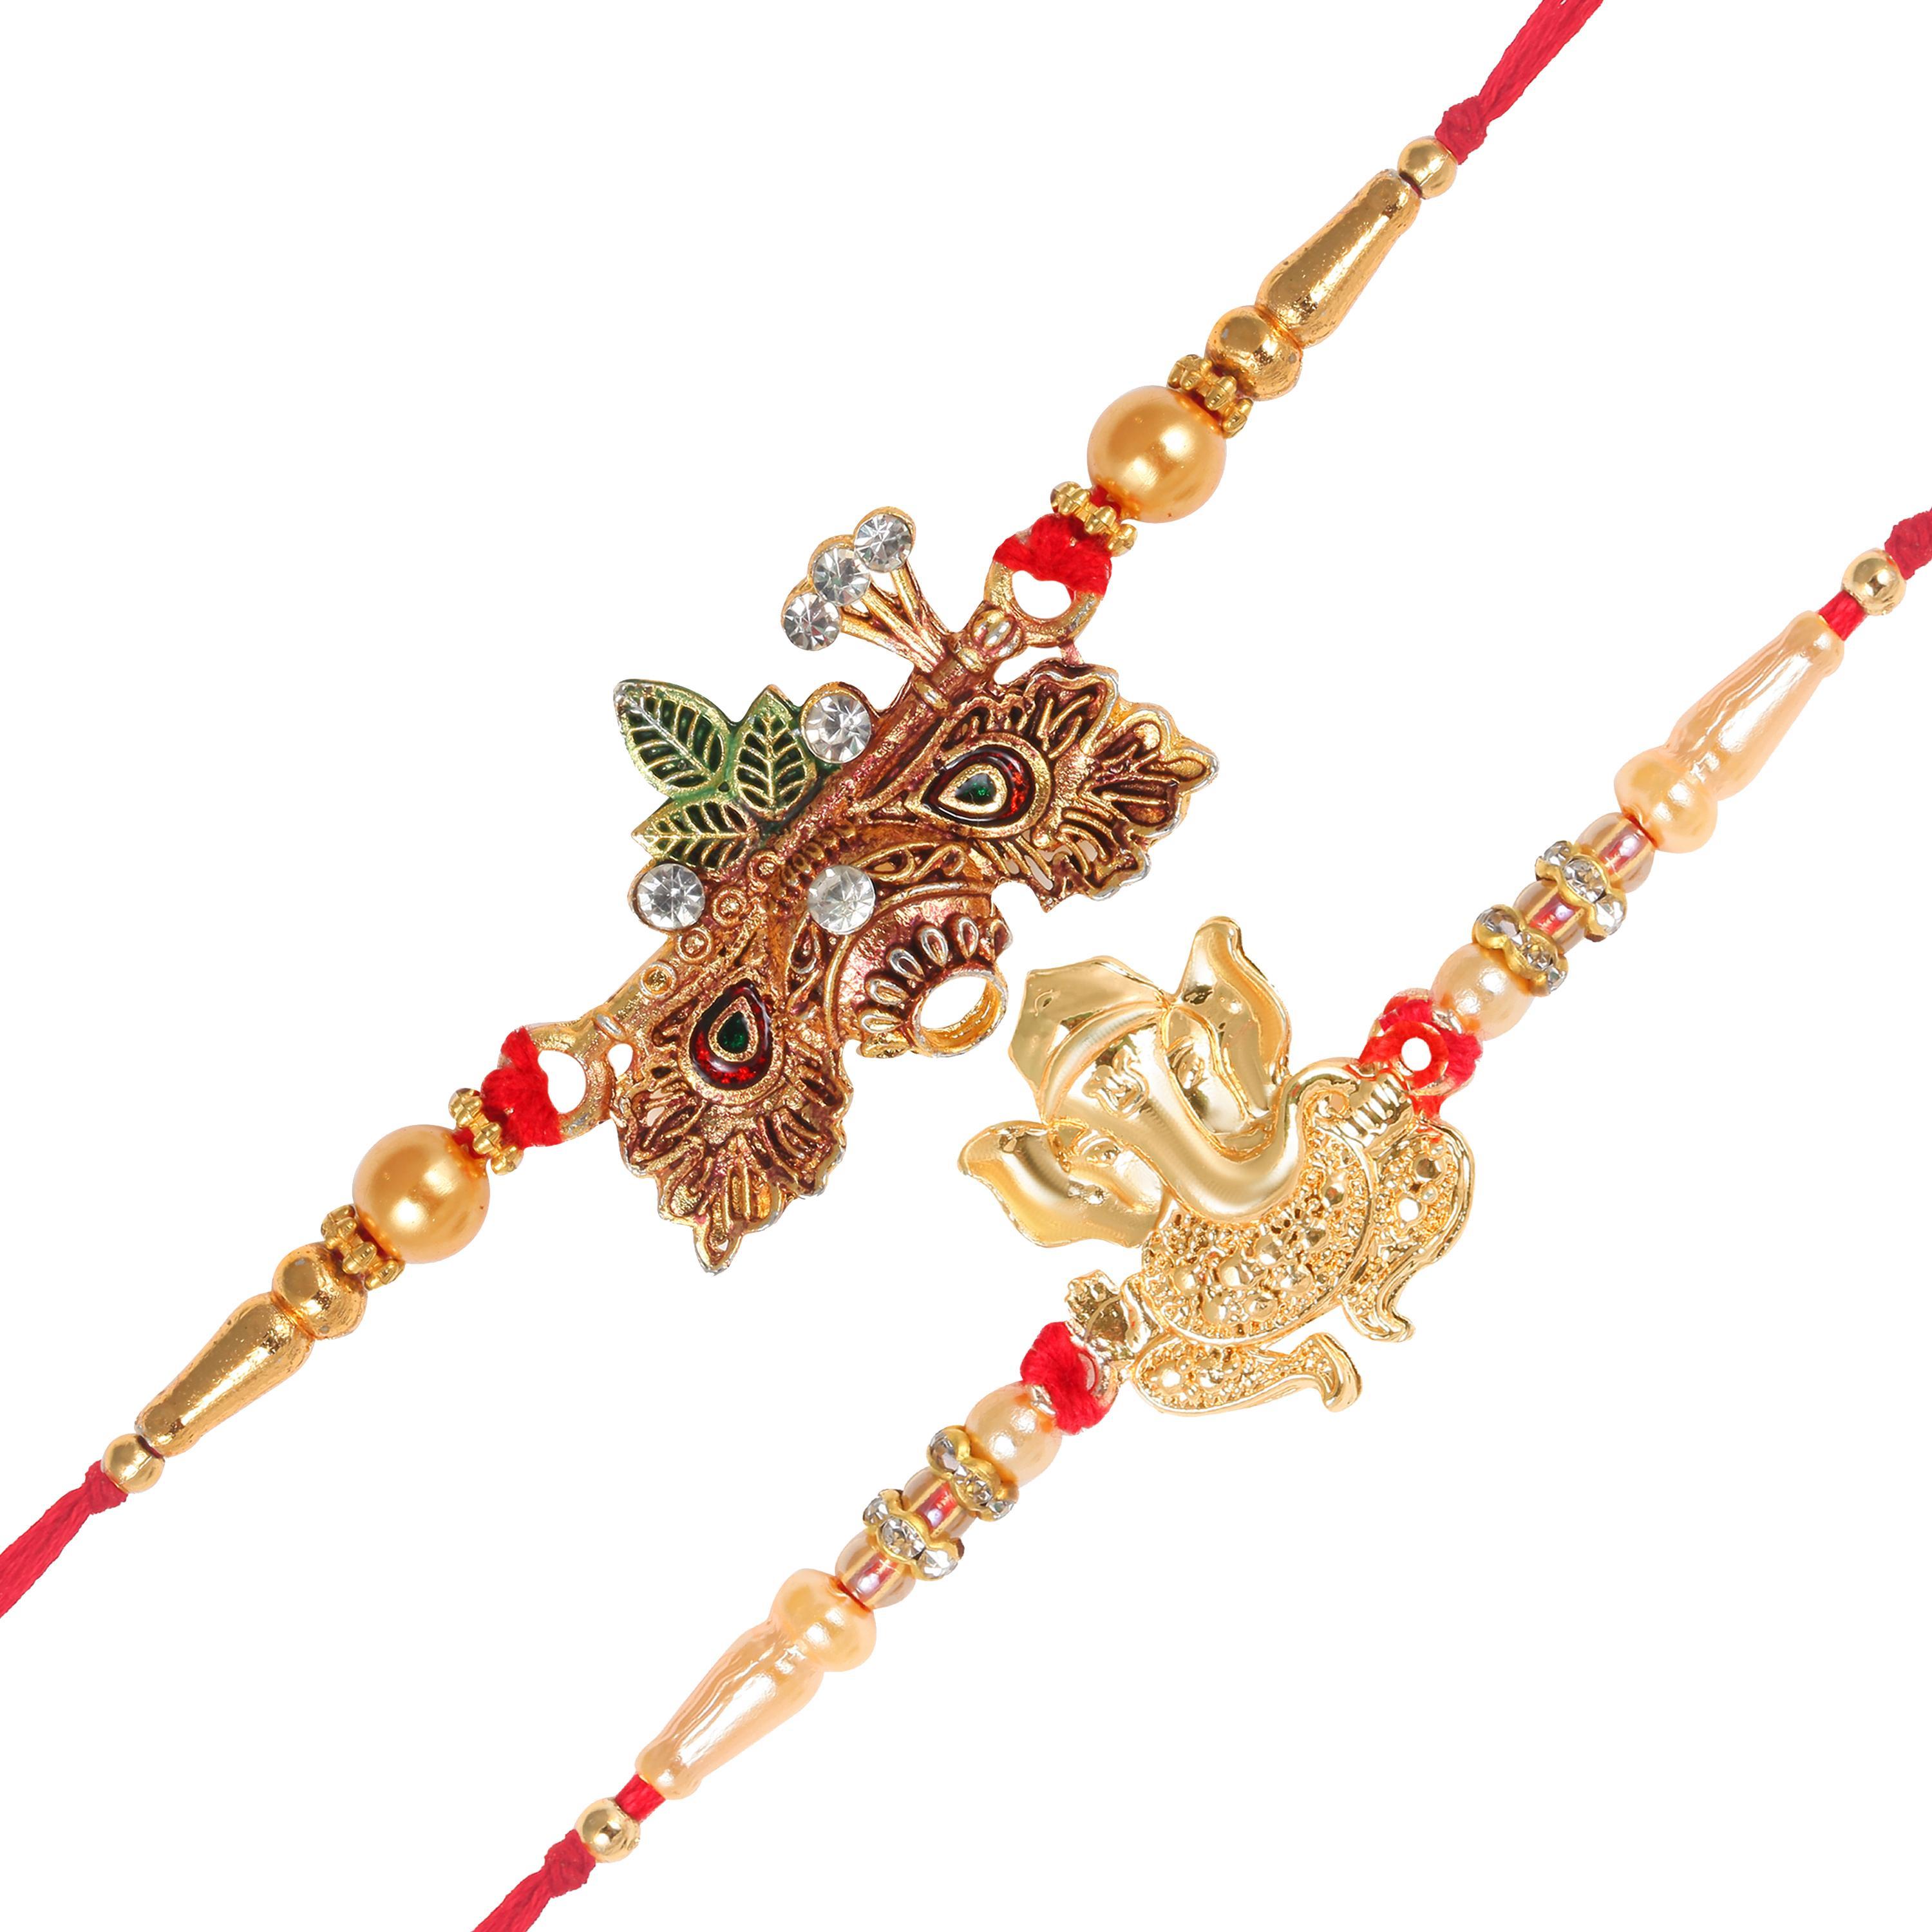
Vighnaharta Dahihandi and Gajanan Gold and Rhodium Plated Alloy Rakhi for Lovely Brother [ VFJ1116-1109RKG ]
Type: Rakhis
Brand: VFJ Vighnaharta Fashion Jewellery
Price: Rs. 237
This Vighnaharta Dahihandi and Gajanan Rakhi is Gold and Rhodium Plated finish. Rakhi has 14'' Dori and Artificial Beads. Raksha Bandhan is a festival which celebrates the Bond of affection between Brothers and Sisters. It is a day when siblings pray for each others' well being and wish for each others' Happiness and Goodwill.